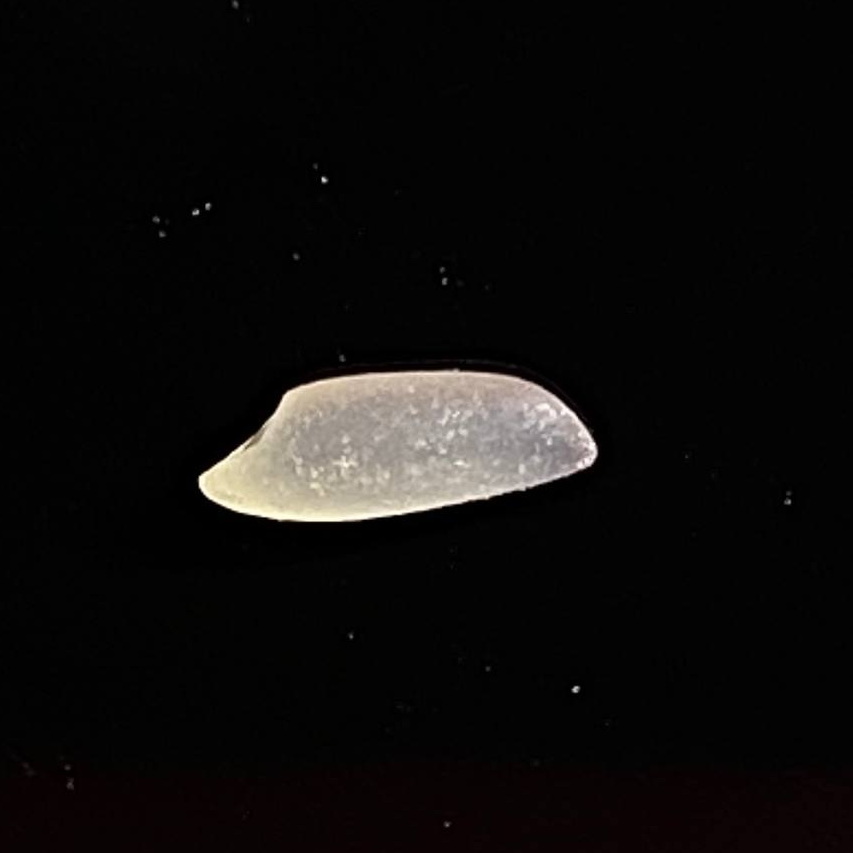
Rice variety: Katarivog